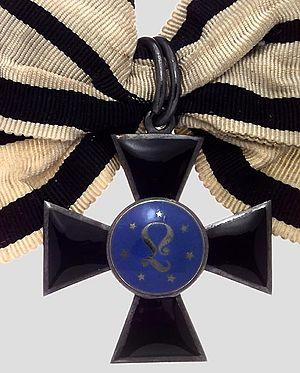
L'Ordre de Louise a été fondée en 1814 par Frédéric-Guillaume III de Prusse en l'honneur de sa défunte épouse, la très aimée reine Louise.